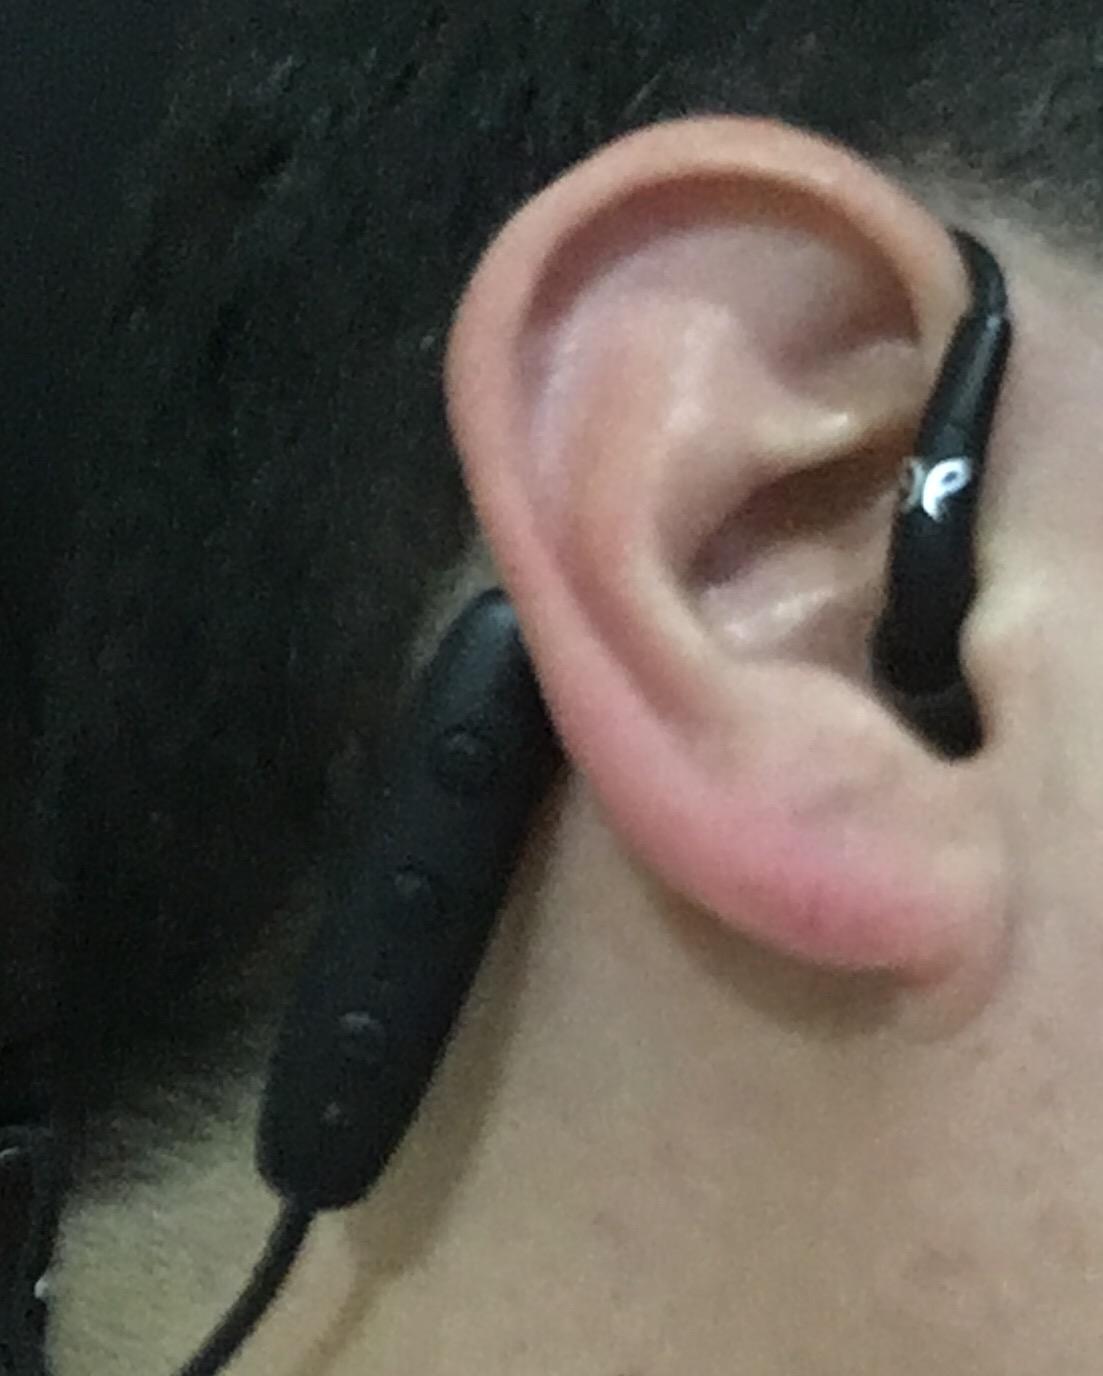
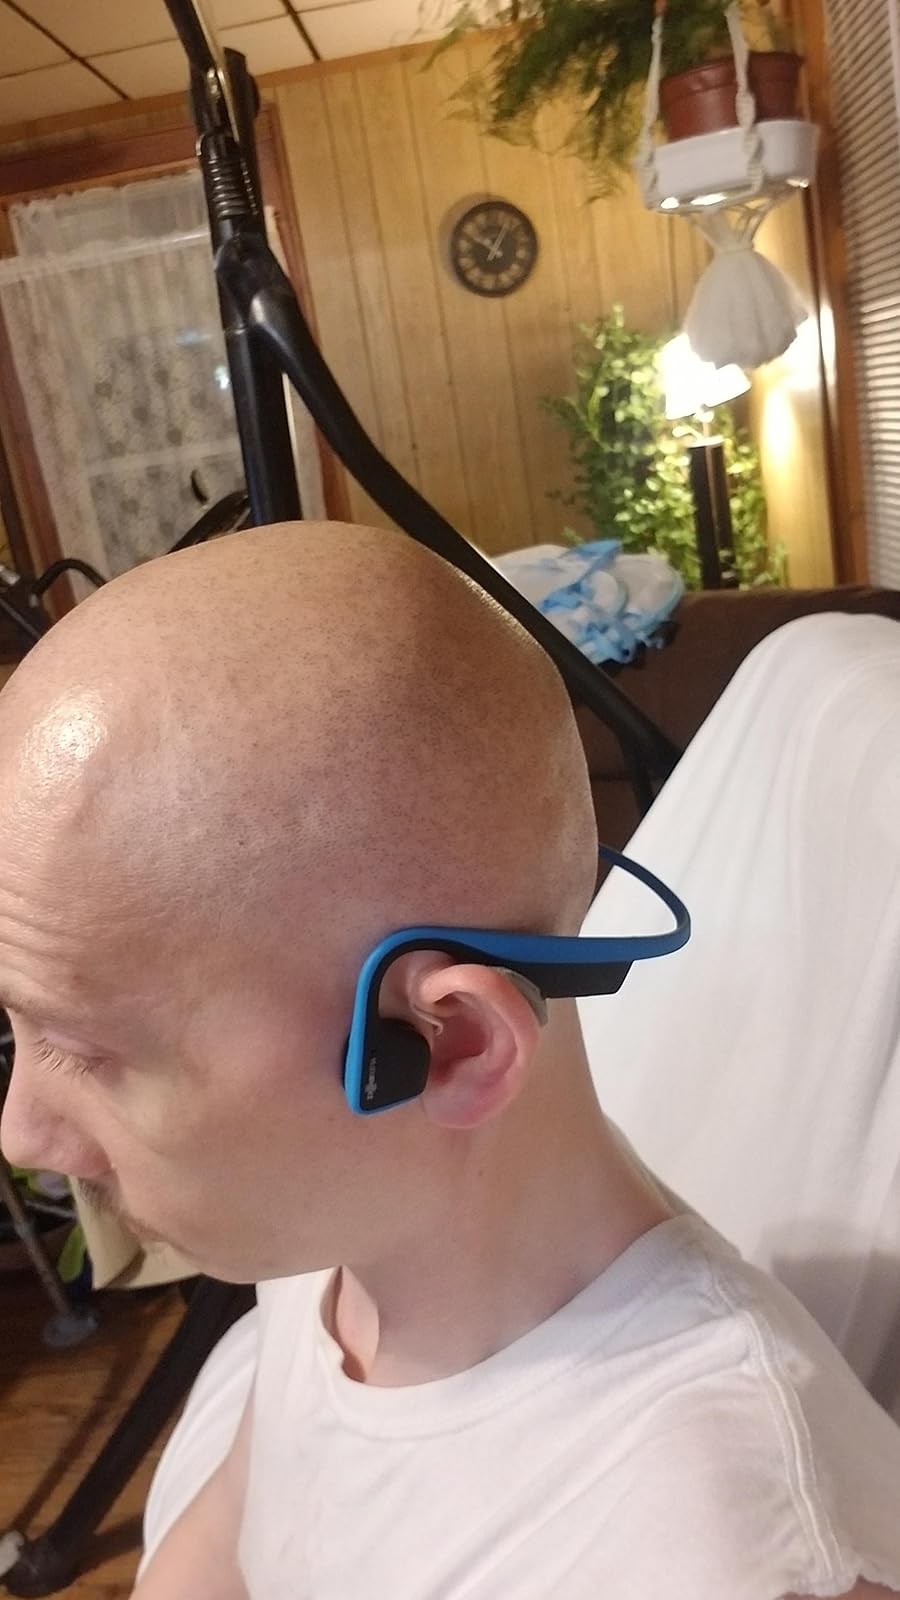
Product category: headphones
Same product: no